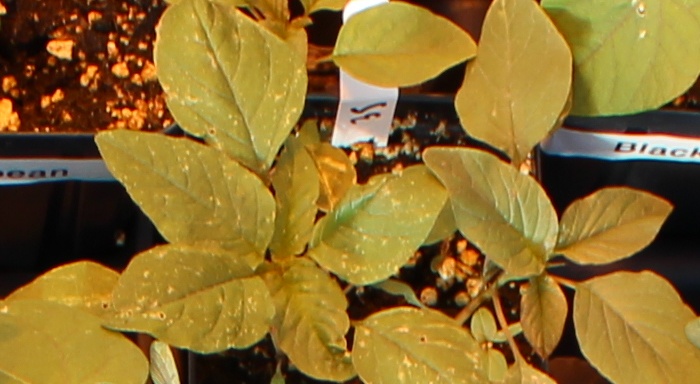
Label: Palmer Amaranth